Answer in natural language. Consider the 3D positions of the objects in the scene and not just the 2D positions in the image. Is the centerpoint of  lowpoly bed with brown blanket (highlighted by a blue box) at a higher height than white rectangular dining table (highlighted by a green box)? Choose between the following options: no or yes
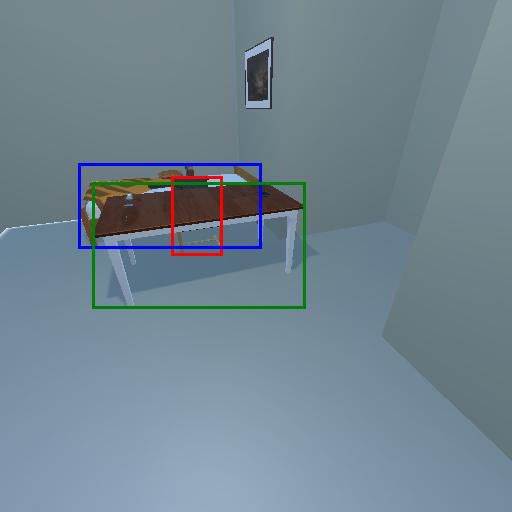
<answer>no</answer>